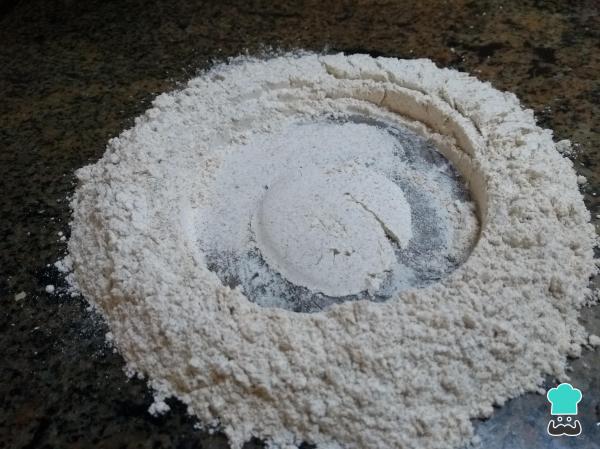
Para empezar, debes preparar la harina que utilizarás. En este caso es harina integral, la cual aporta fibra y es ideal para quienes son diabéticos, ya que reduce la velocidad en la que el azúcar en sangre aumenta al terminar de comer. Sin embargo, puedes utilizar harina de trigo 000, es decir, harina blanca, o bien harina de legumbres. Con todas, el resultado es perfecto. Debes llevar la harina a la mesa limpia y hacer un volcán.Truco: si deseas condimentar tu masa con pimienta, orégano, sal, pimentón o cúrcuma, este es el momento. Debes mezclarlos con la harina antes de continuar con los siguientes pasos.